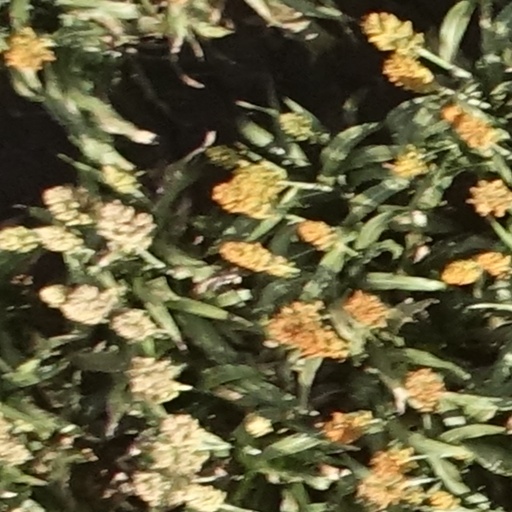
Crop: sorghum